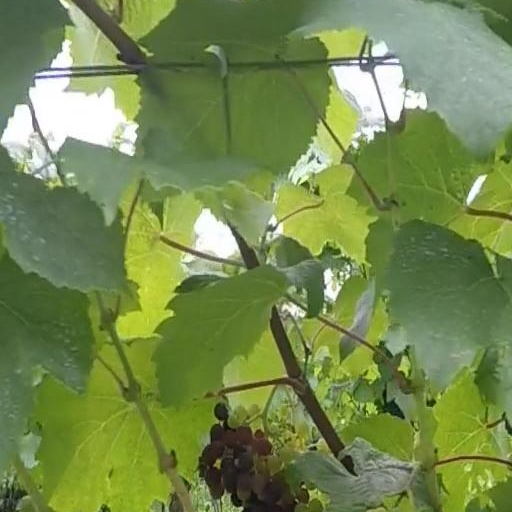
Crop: grape